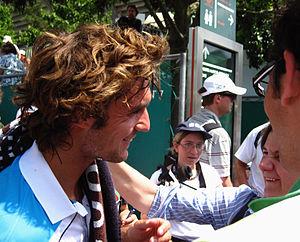
Mathieu Montcourt, né le 4 mars 1985 à Paris et décédé le 7 juillet 2009 à Boulogne-Billancourt, est un joueur de tennis professionnel français. Espoir du tennis français, il meurt soudainement d'une crise cardiaque à 24 ans alors qu'il venait d'atteindre son meilleur classement à la 104ᵉ place mondiale.